Type 90 240 mm railway gun

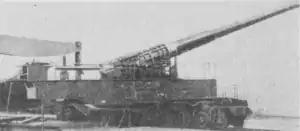
Japanese 24 cm Railway gun

The Type 90 240mm Railway Gun was initially deployed as a coastal artillery battery at Futtsu, Chiba, as part of the defenses guarding the entrance to Tokyo Bay. It was redeployed to Manchukuo in 1941, and based in the Hulin area of Heilongjiang, as part of the defenses against the Soviet Union, where it remained for the duration of World War II. When the Soviet Union invaded Manchukuo in the closing days of the war, the gun was destroyed by retreating Kwantung Army forces and abandoned.